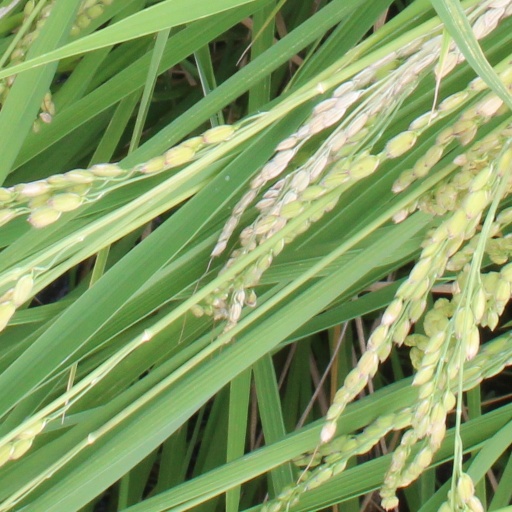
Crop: rice